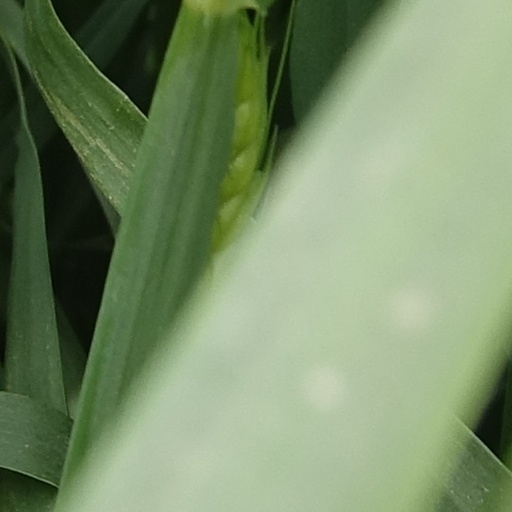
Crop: wheat